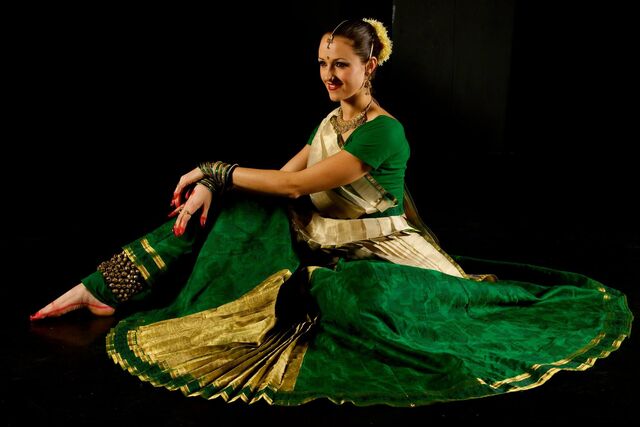
Dance form: kathak